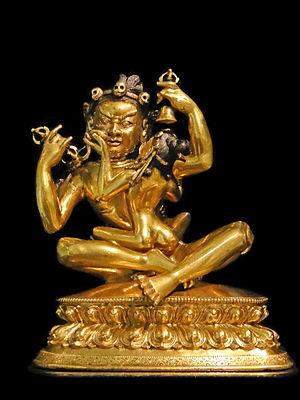
La ghanta est une cloche ou clochette indienne utilisée dans les rituels hindous.